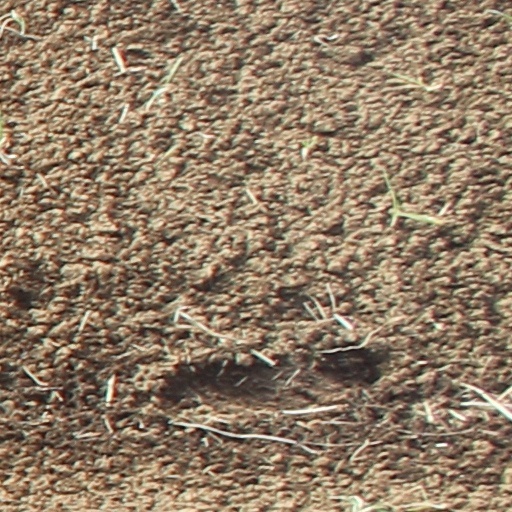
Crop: wheat